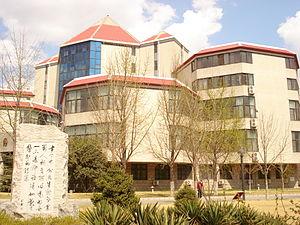
L'université Jiao-tong de Pékin, anciennement université Jiao-tong du Nord, est l'une des plus anciennes universités de Chine. Le campus principal est situé près de Xizhimen, District de Haidian, à Pékin. Le nom abrégé par lequel les locaux se référent à cette université est JiaoDa.